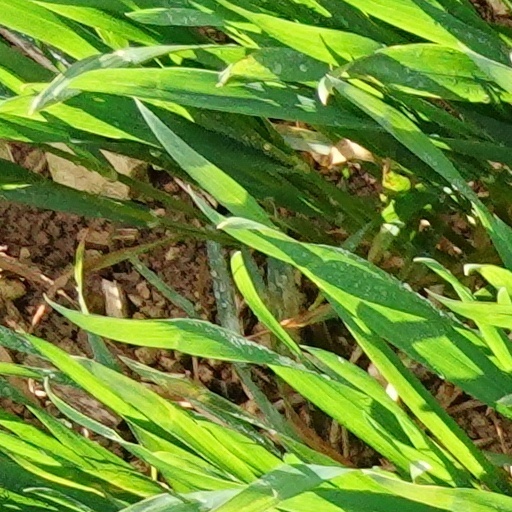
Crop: wheat